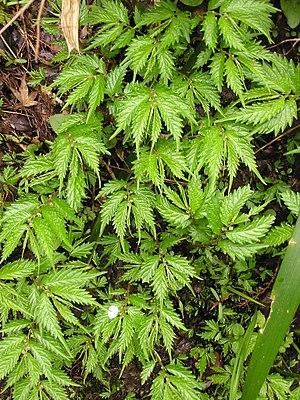
Elatostema est un genre de plantes de la famille des Urticaceae.